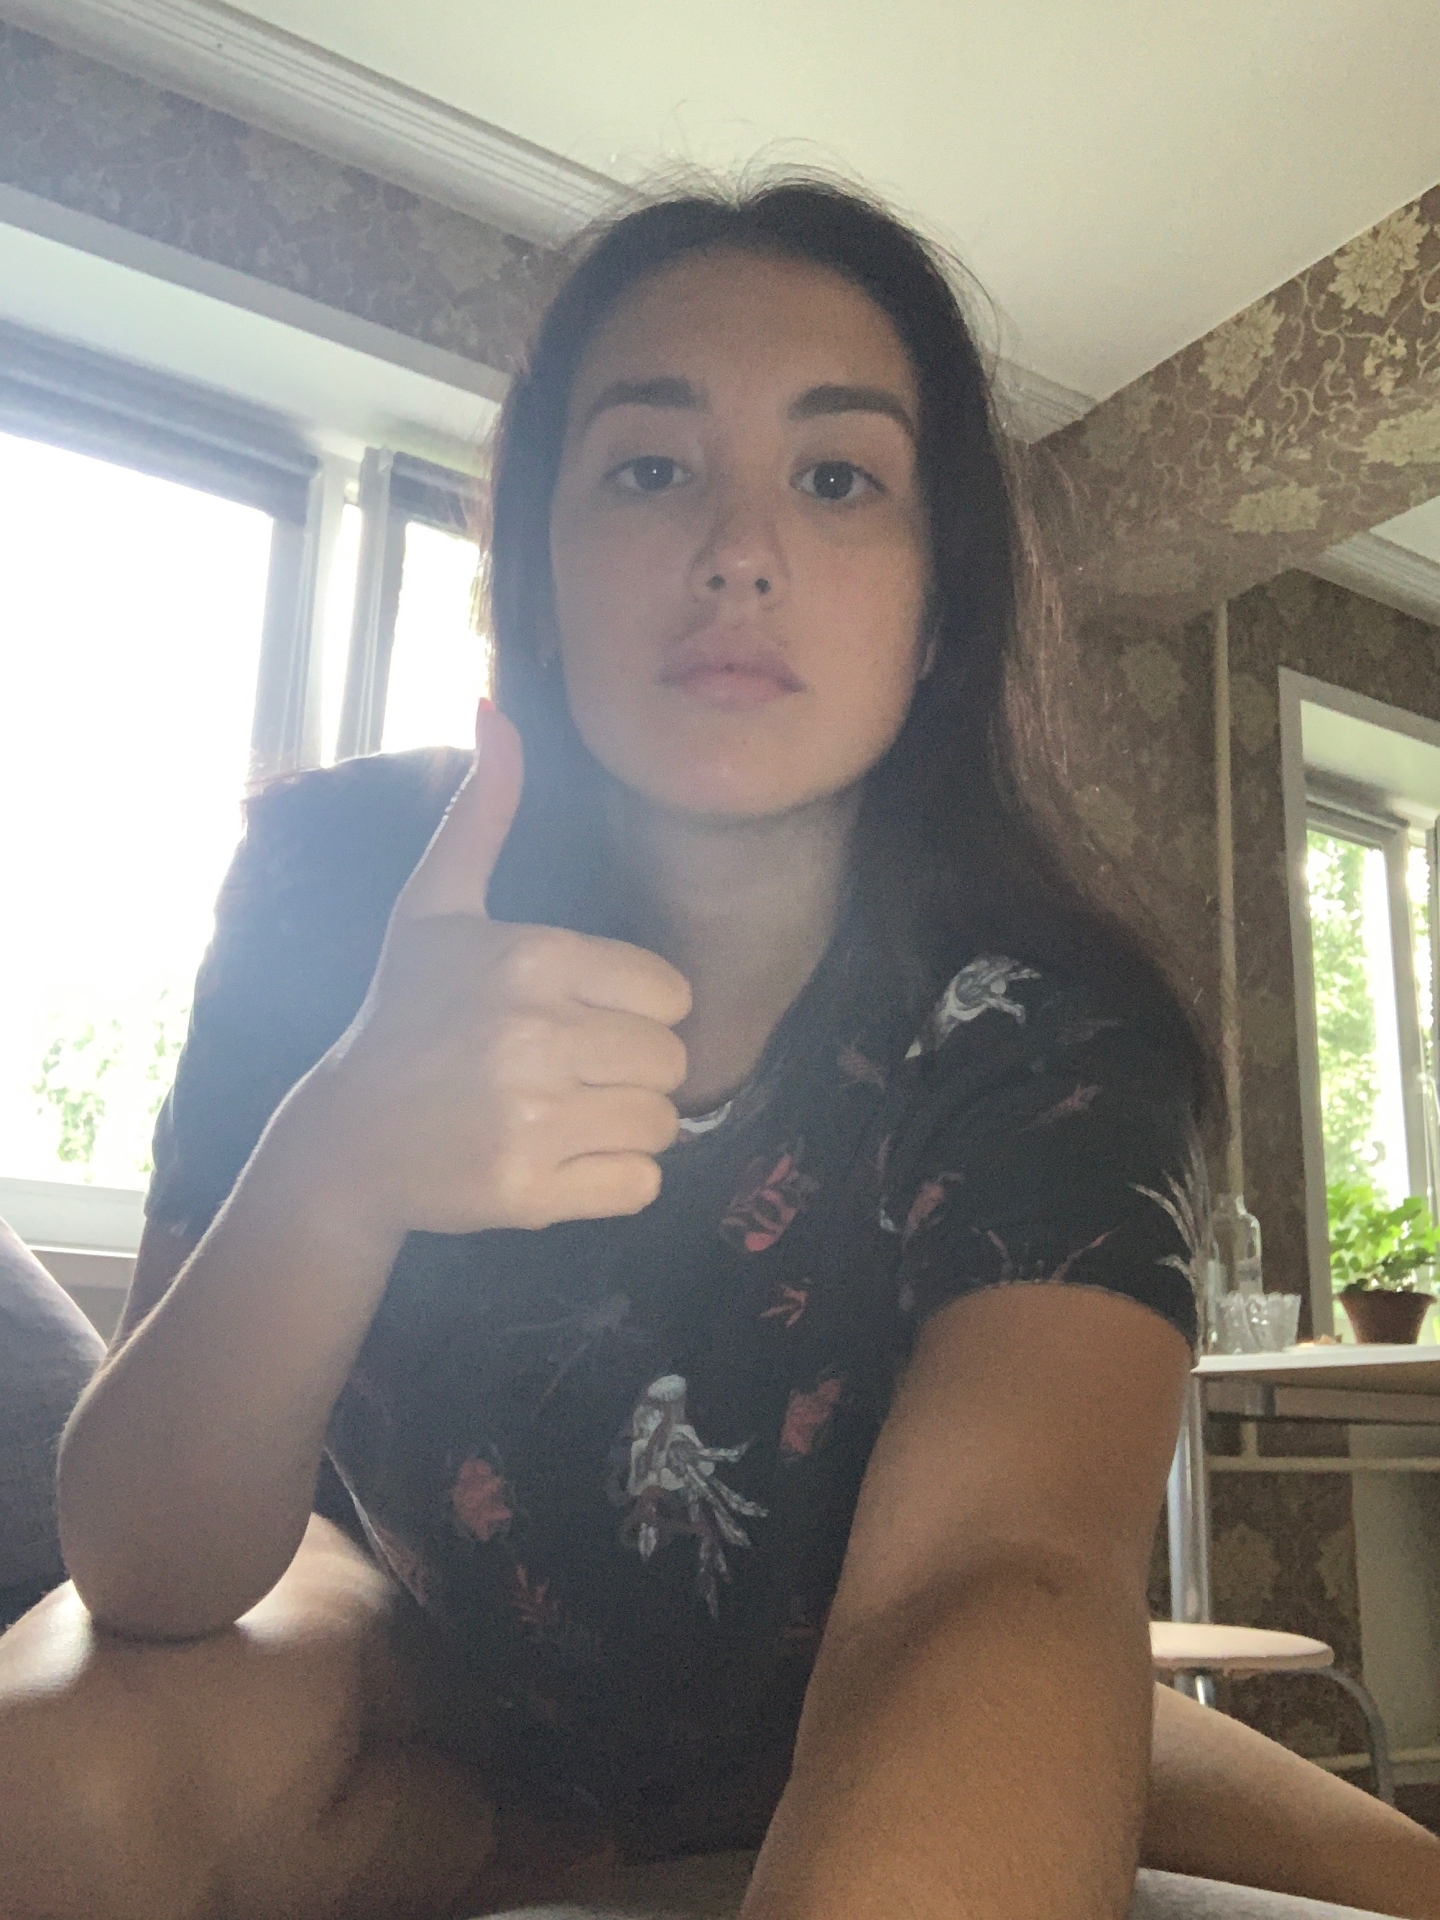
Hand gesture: like